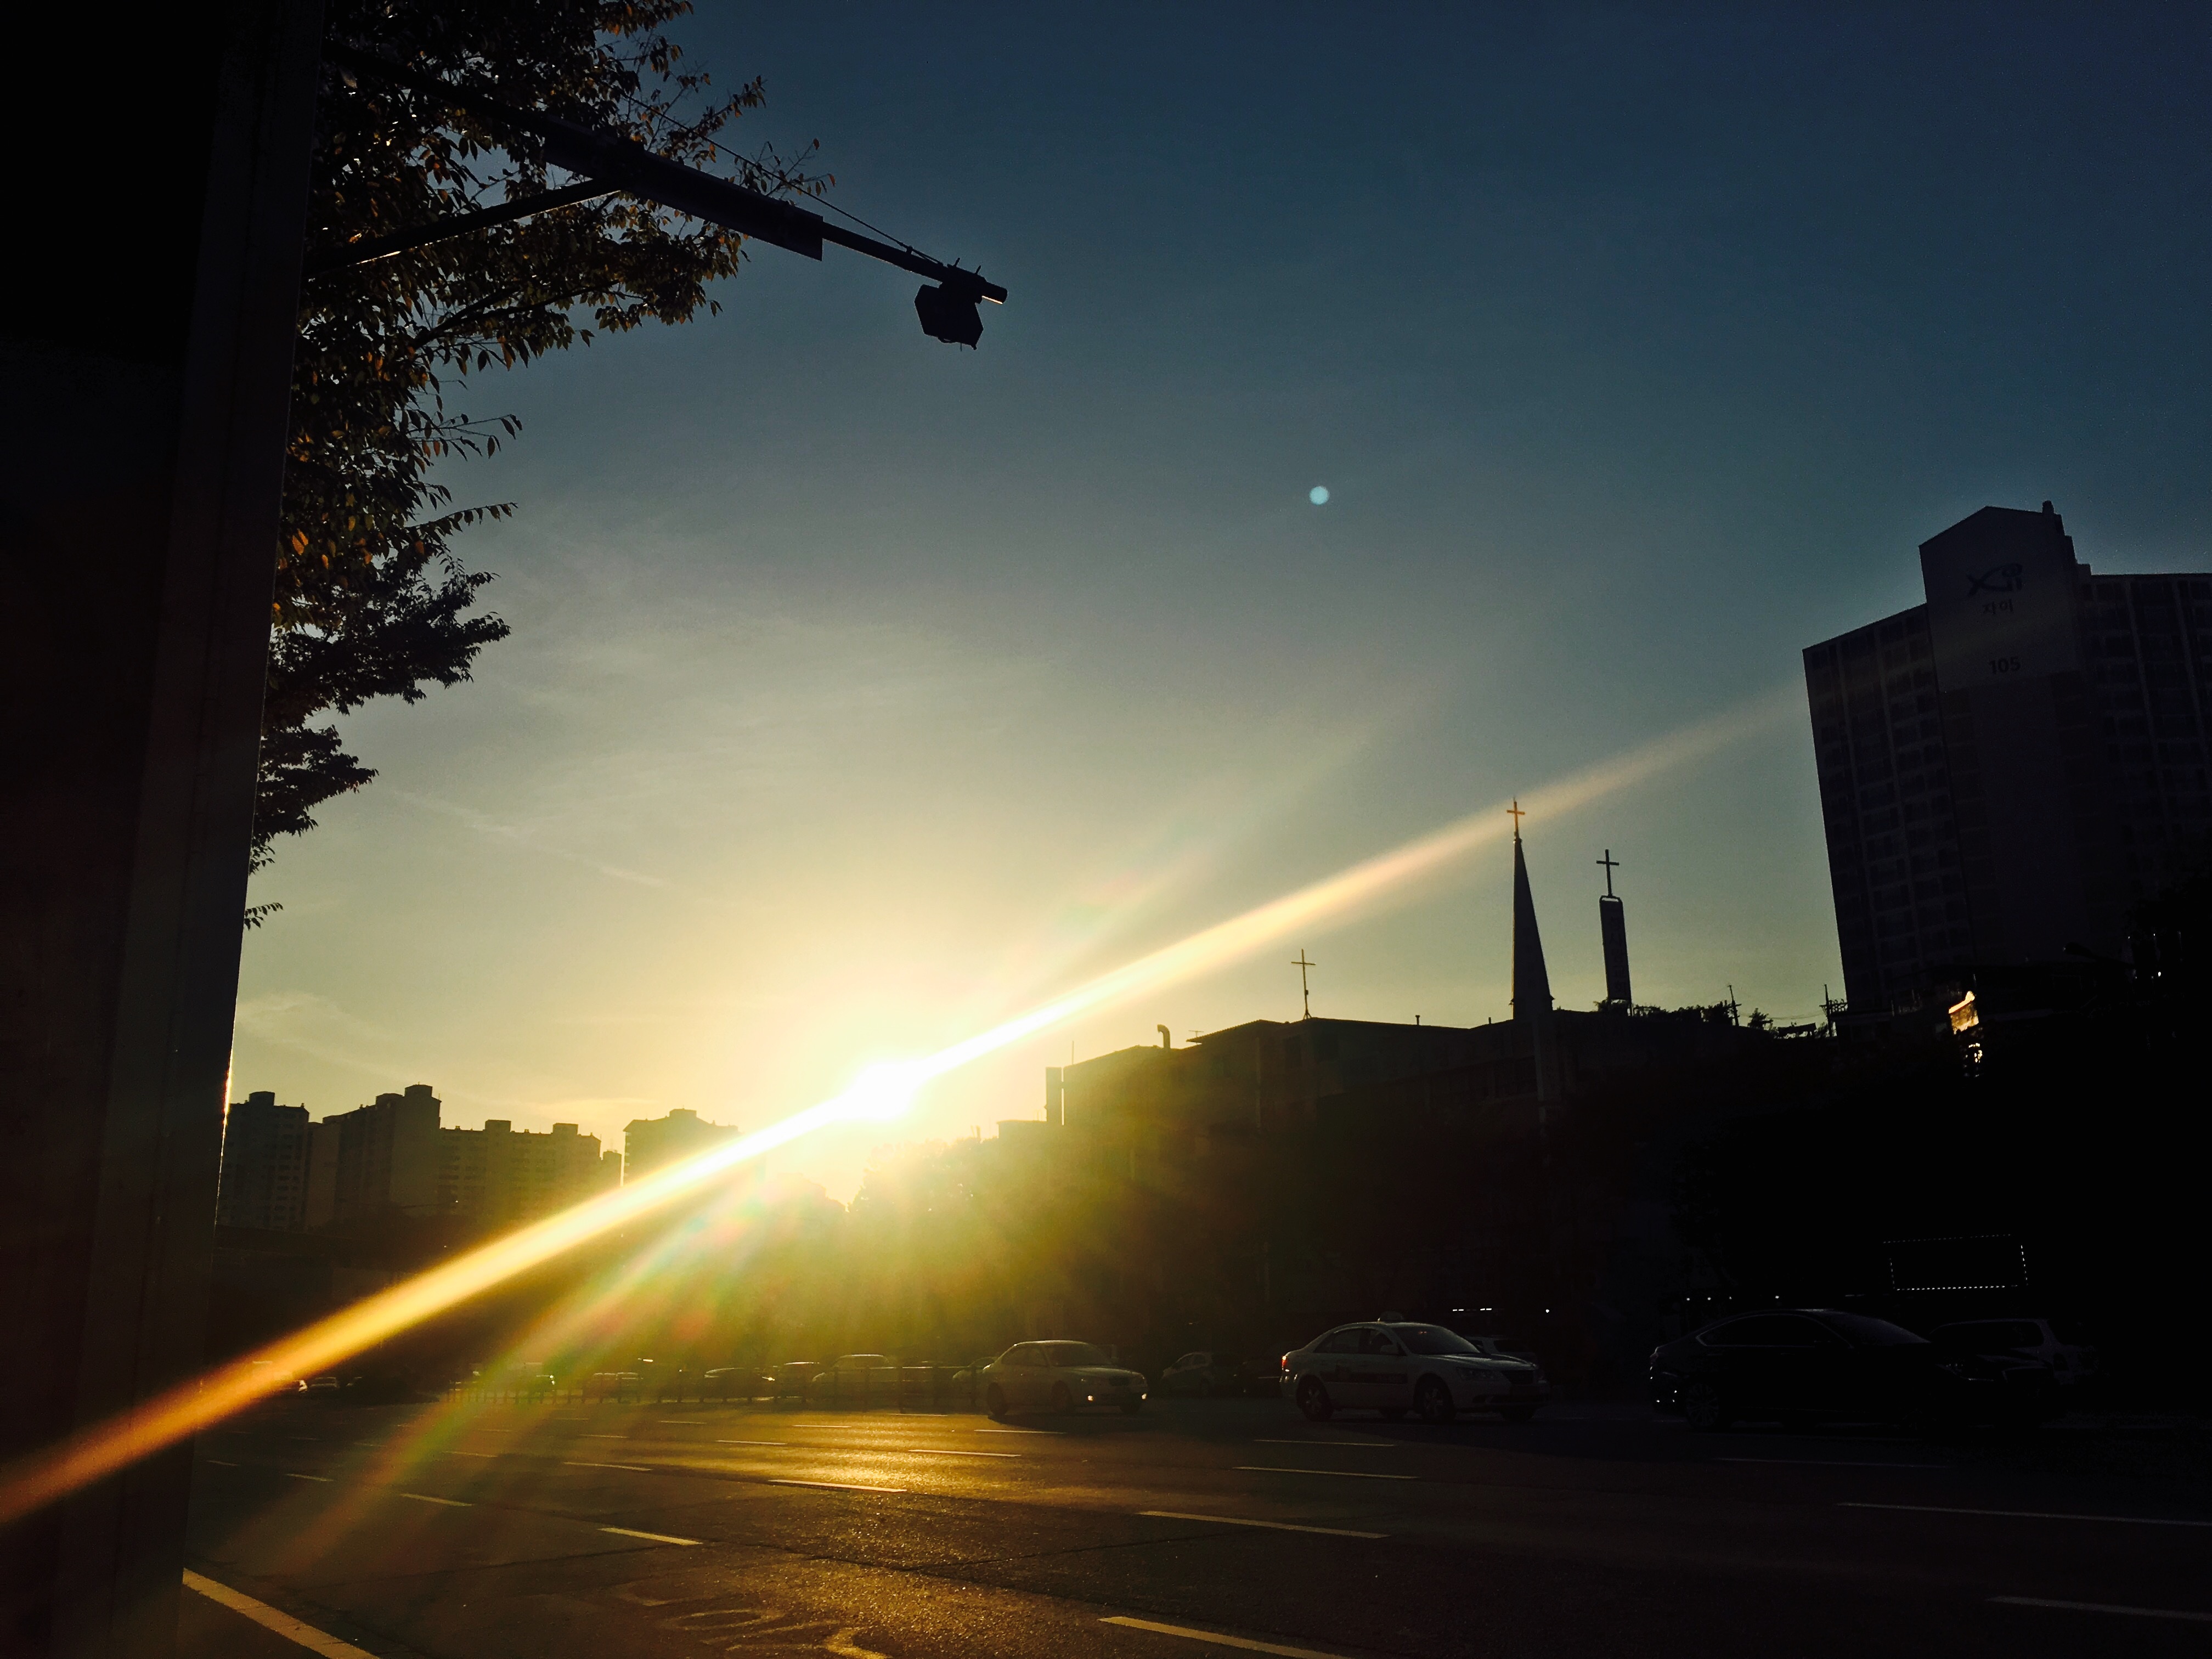
horizon, silhouette, light, cloud, sky, sun, sunrise, sunset, night, sunlight, morning, dawn, atmosphere, dusk, evening, reflection, darkness, street light, lighting, atmospheric phenomenon, atmosphere of earth